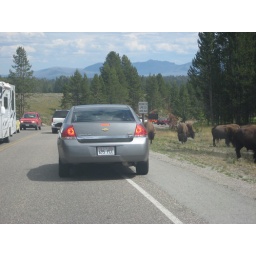
A bunch of cars stopping by the road to take pictures of all the bison.